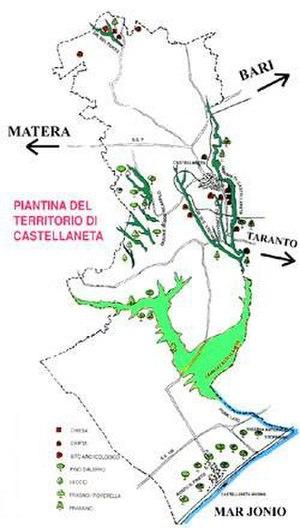
Castellaneta est une commune italienne de la province de Tarente dans la région des Pouilles.